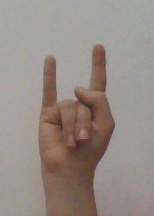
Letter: la